Louis-Jacques Cathelin

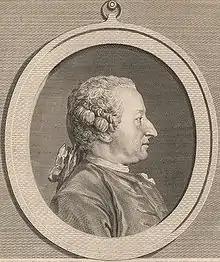
"Alexis Clairaut", engraving by Charles-Nicolas Cochin and Cathelin, c. 1770.

Cathelin was born in Paris in 1738. He was one of the best pupils of Le Bas. He engraved some excellent small portraits of historical personages, literary men, and artists; and, although his work was singularly unequal, he may be classed with Le Mire, Ficquet, Gaucher, and other engravers of the 18th century, who were distinguished by the skill and delicacy of their work. He was received into the Academy in 1777, on which occasion he executed the portrait of the Abbé Terray, after Roslin. Cathelin died at Paris in 1804.